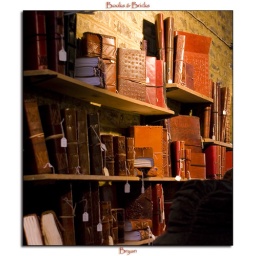
Leather bound books, against a yellow brick wall, on a book stall, in a small arcade/alley off Portobello Rd Market.